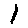
Label: 1